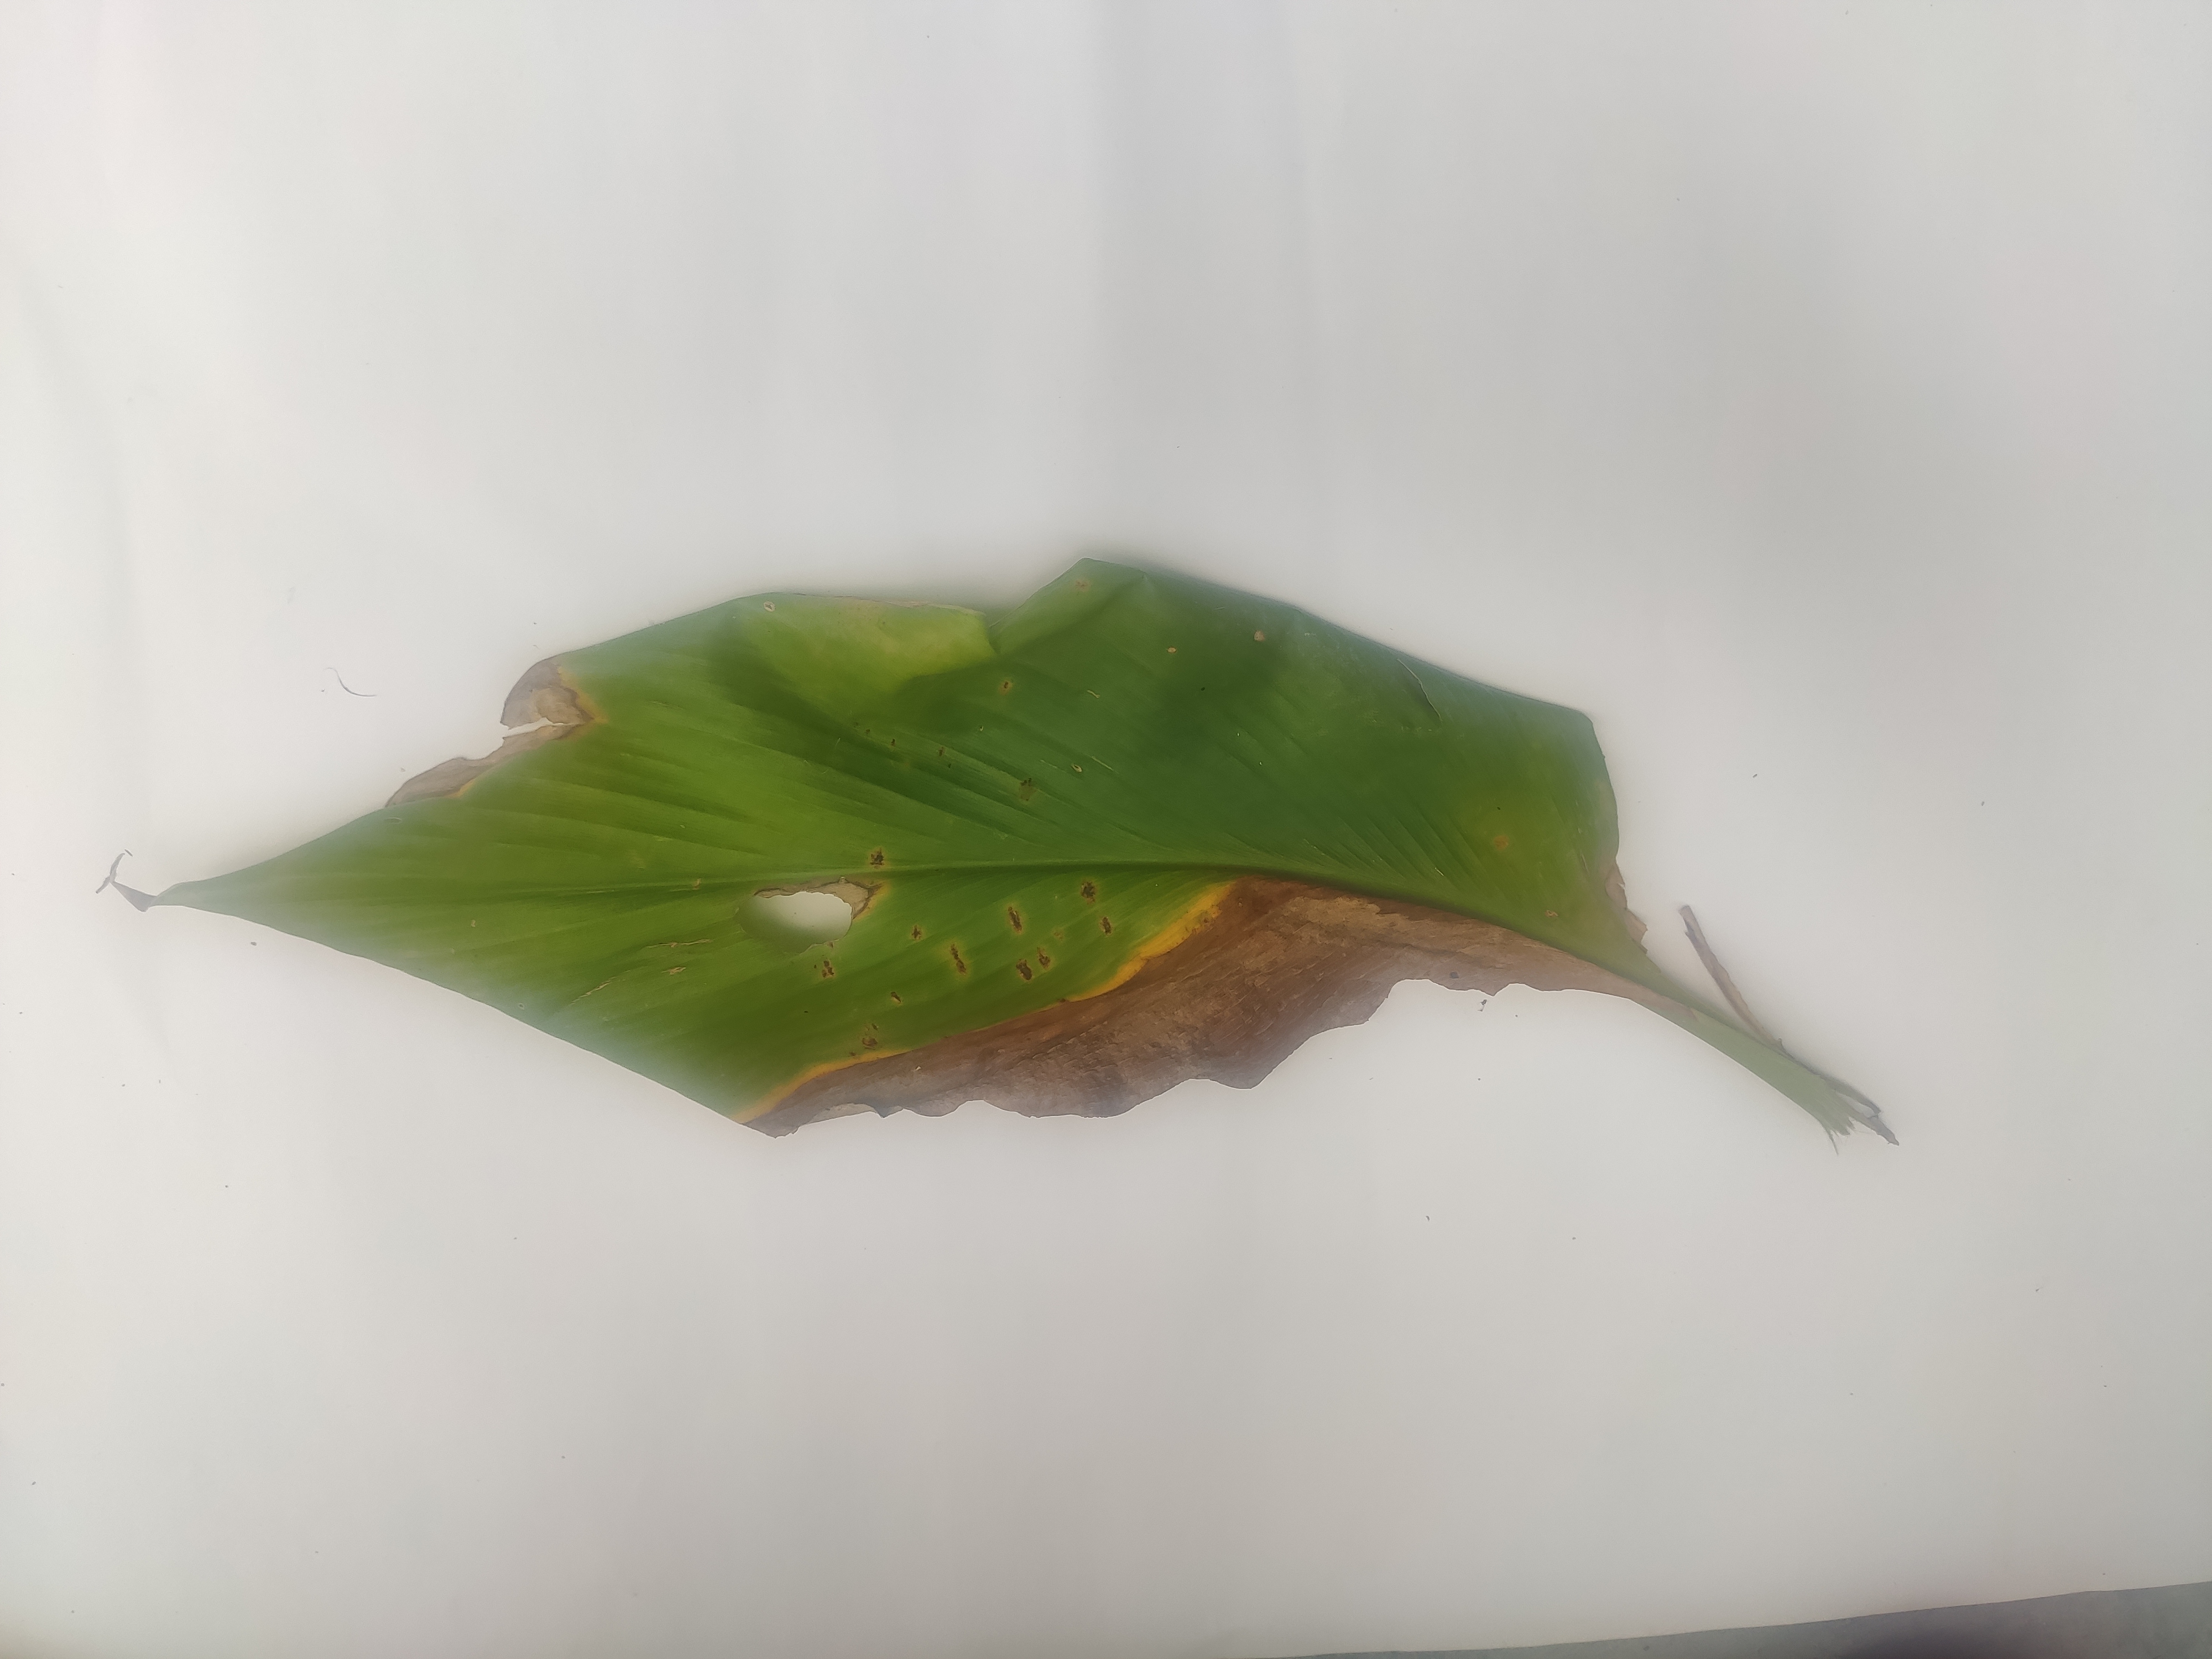
Label: Blotch